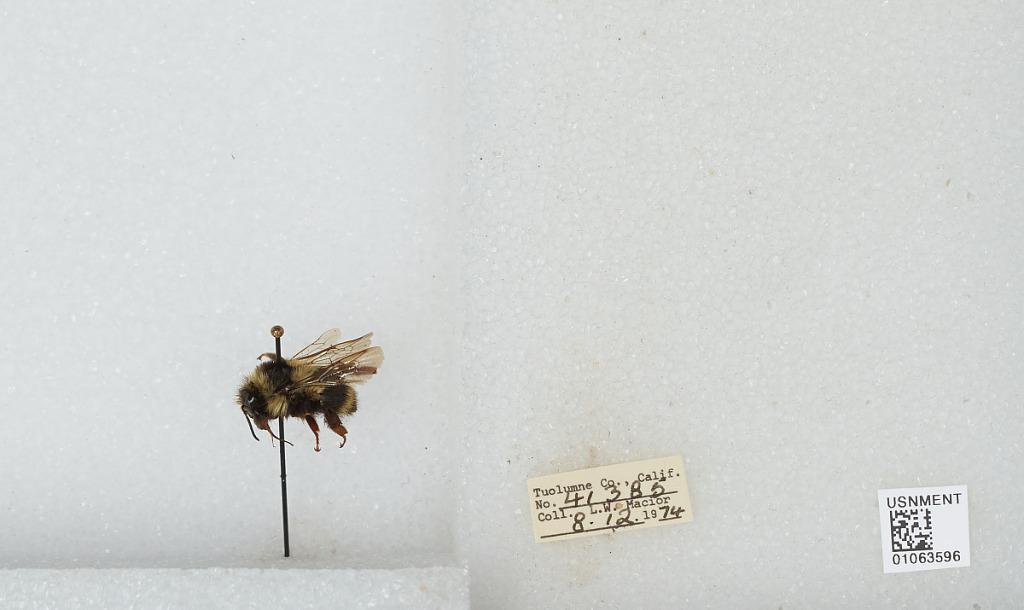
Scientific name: Bombus bifarius nearcticus
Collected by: L. Macior
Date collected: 1974-8-12
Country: United States
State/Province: California
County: Tuolumne
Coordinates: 38.02, -119.93